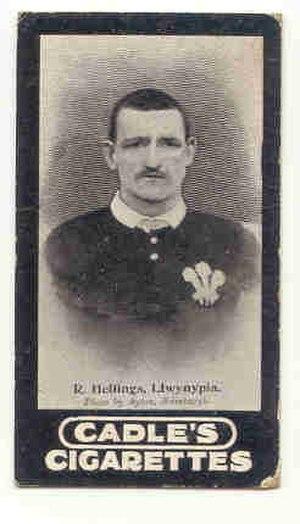
Le joueur de rugby à XV gallois Richard Dick Hellings sur une publicité pour la marque de cigarette Cadle.
Richard Dick Hellings, né le 1ᵉʳ décembre 1874 à Tiverton et mort le 9 février 1938 à Tonyrefail, est un joueur de rugby à XV gallois, évoluant au poste de talonneur pour le Pays de Galles.
La liste des joueurs sélectionnés en équipe du pays de Galles de rugby à XV comprend 1 155 joueurs au 8 février 2020, le dernier étant Nick Tompkins retenu pour la première fois en équipe nationale le 1ᵉʳ février 2020 contre l'Italie. Le premier Gallois sélectionné est James Bevan le 19 février 1880 contre l'équipe d'Angleterre. L'ordre établi prend en compte la date de la première sélection, puis la qualité de titulaire ou remplaçant et enfin l'ordre alphabétique.